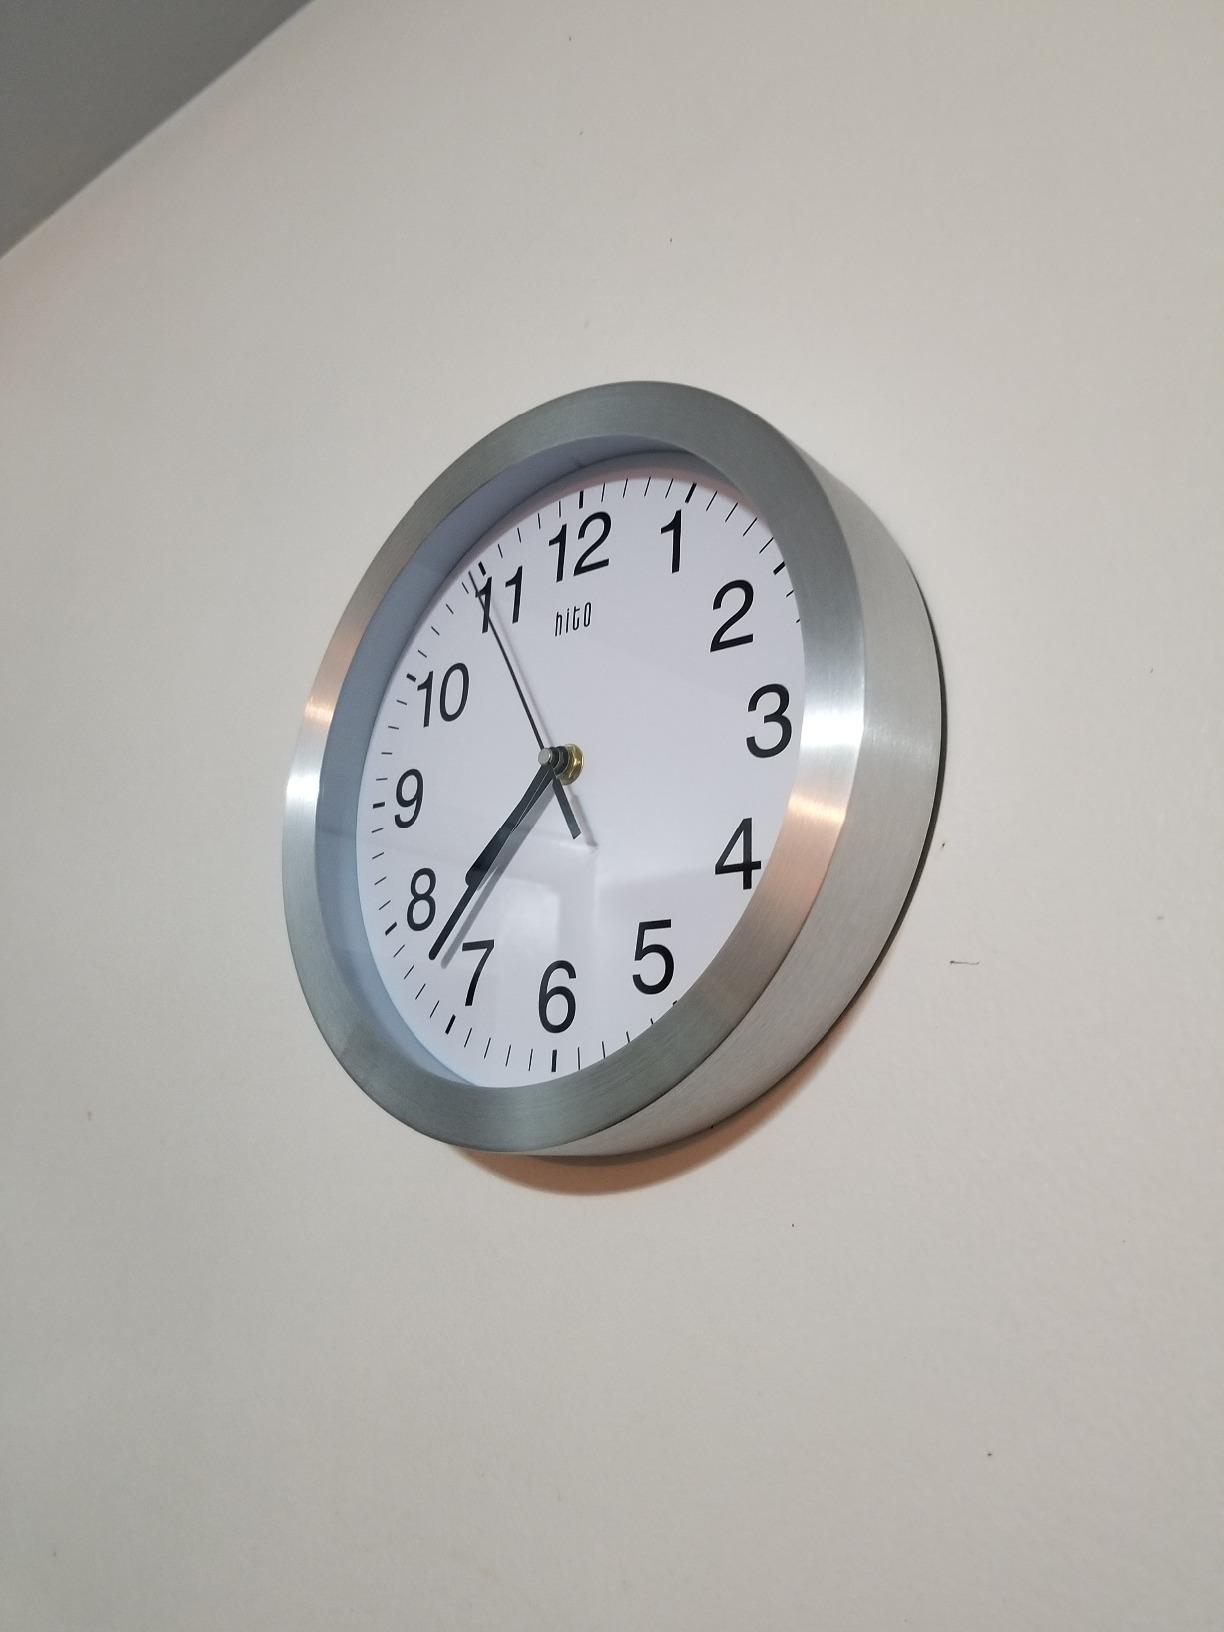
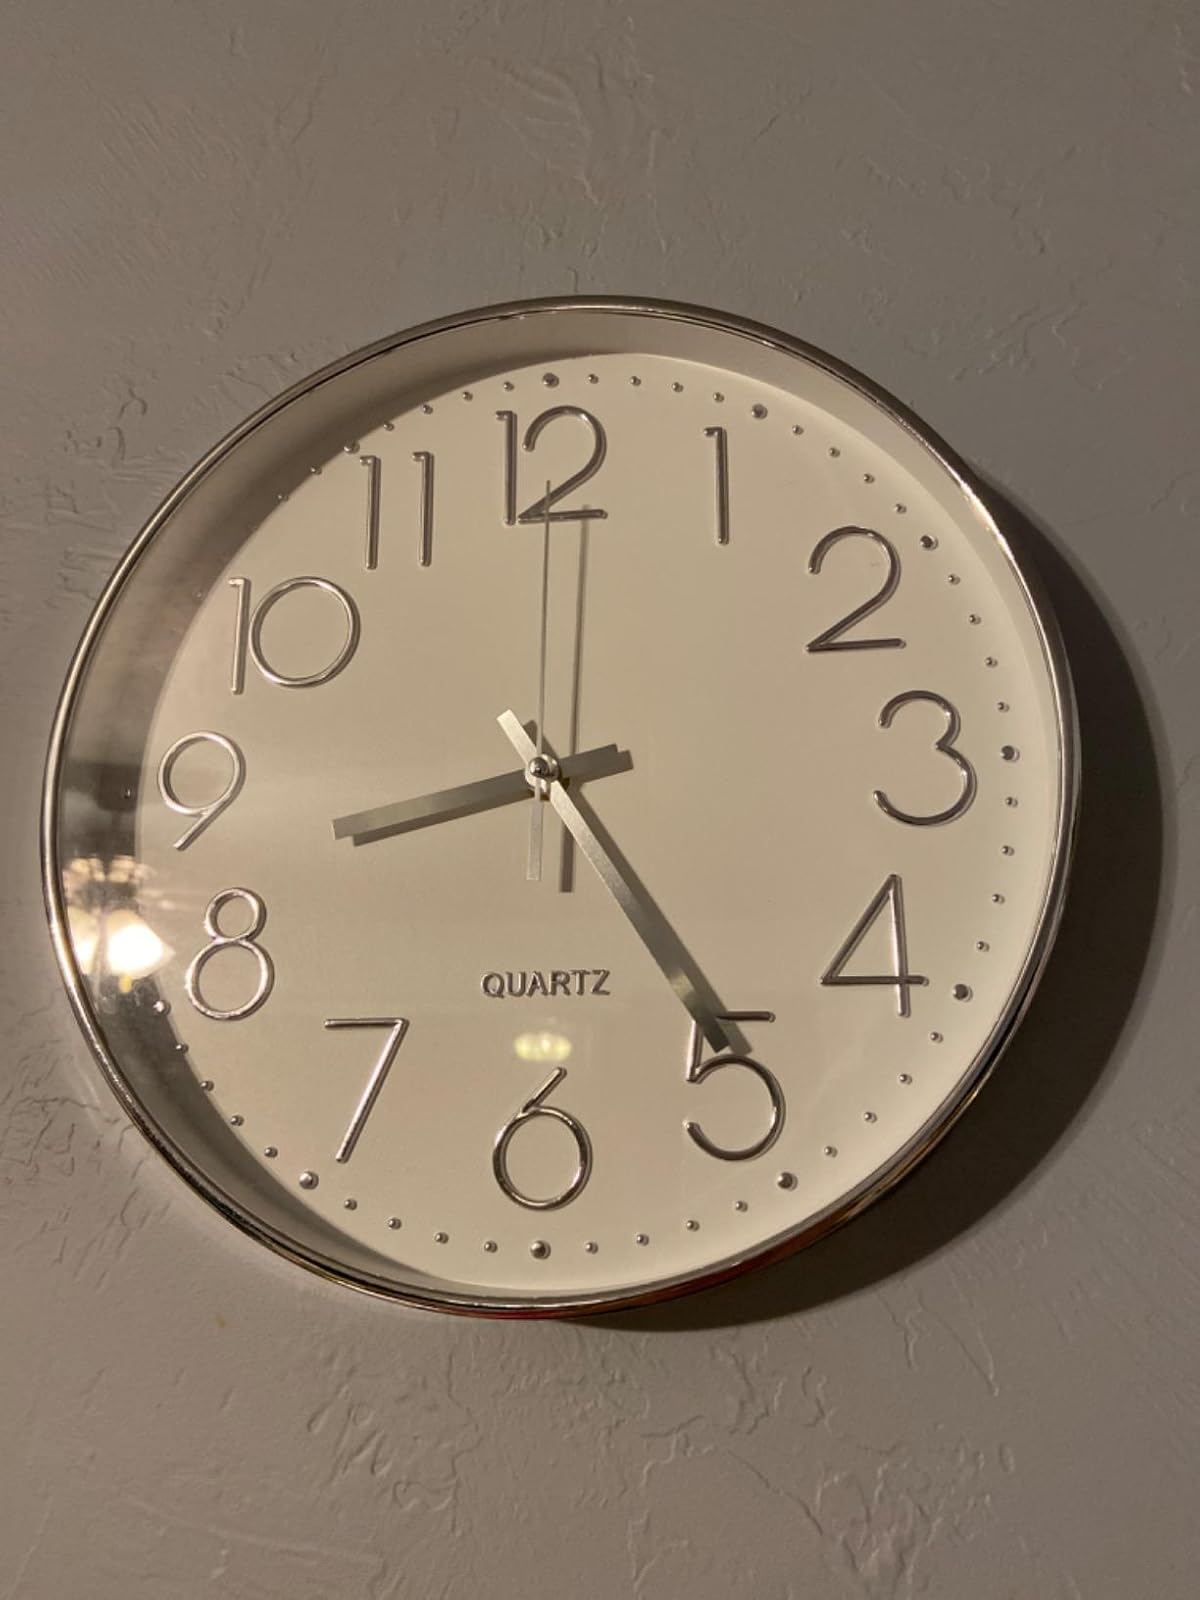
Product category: clock
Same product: no